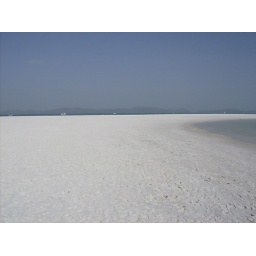
The sand at the beach is crushed quartz, so it doesn't even get hot in the sun!